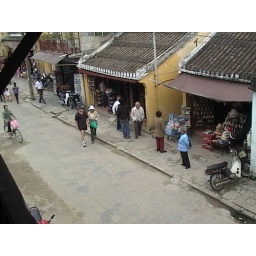
View down the street from the second floor of the Museum of Trade Ceramics, in a traditional old house.